Luís Ernesto Lacombe

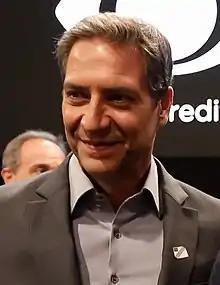
Luís Ernesto Lacombe in February 2020.

Luís Ernesto Lacombe Heilborn (Rio de Janeiro, August 2, 1966) is a Brazilian journalist and writer.